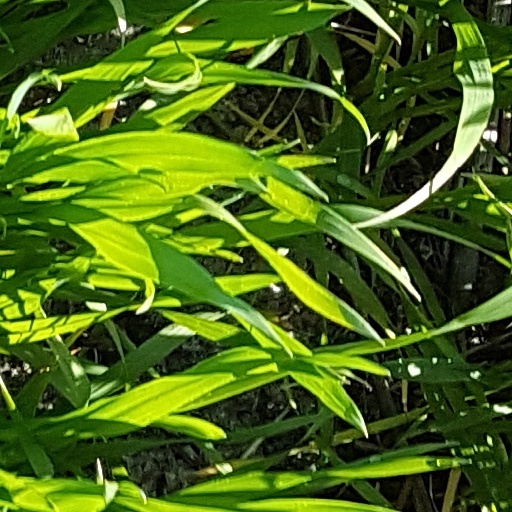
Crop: wheat